Jade Beach and Jade Ocean

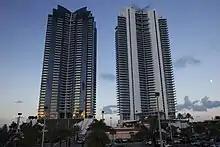
Jade Ocean and Jade Beach from the west

Jade Beach and Jade Ocean are two high-rise residential condominiums located in Sunny Isles Beach, Florida. Finished in 2009, Jade Beach has 52 floors and rises , making it the second-tallest building in Sunny Isles Beach and the 18th tallest building in Florida as of early 2015. Jade Ocean has a darker colored, glass facaded, , 51-story twin tower named Jade Ocean that was completed in 2008. Both buildings were designed by architect Carlos Ott.